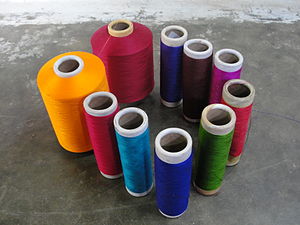
Tråd / Materialer
Trådspoler
Tråd er et tekstilmateriale, der er spundet af fibre. Garn benyttes til strikning, hækling og vævning eller tweed.